108th Air Refueling Squadron

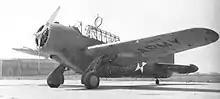
108th OS North American O-47B 39-108-04, likely at Midway Airport, 1942

In June 1927 the 108th Aero Squadron was re-activated, and designated the 108th Observation Squadron, 33d Division Aviation at Chicago Municipal Airport, Illinois. In July 1927 the unit received federal recognition; the squadron was authorized 16 officers, 74 enlisted and was assigned PT-1 Trusty aircraft. During the ensuing years, membership in the 108th Observation Squadron was a coveted assignment. Applicants were said to have been on waiting lists for as much as four years prior to being called.